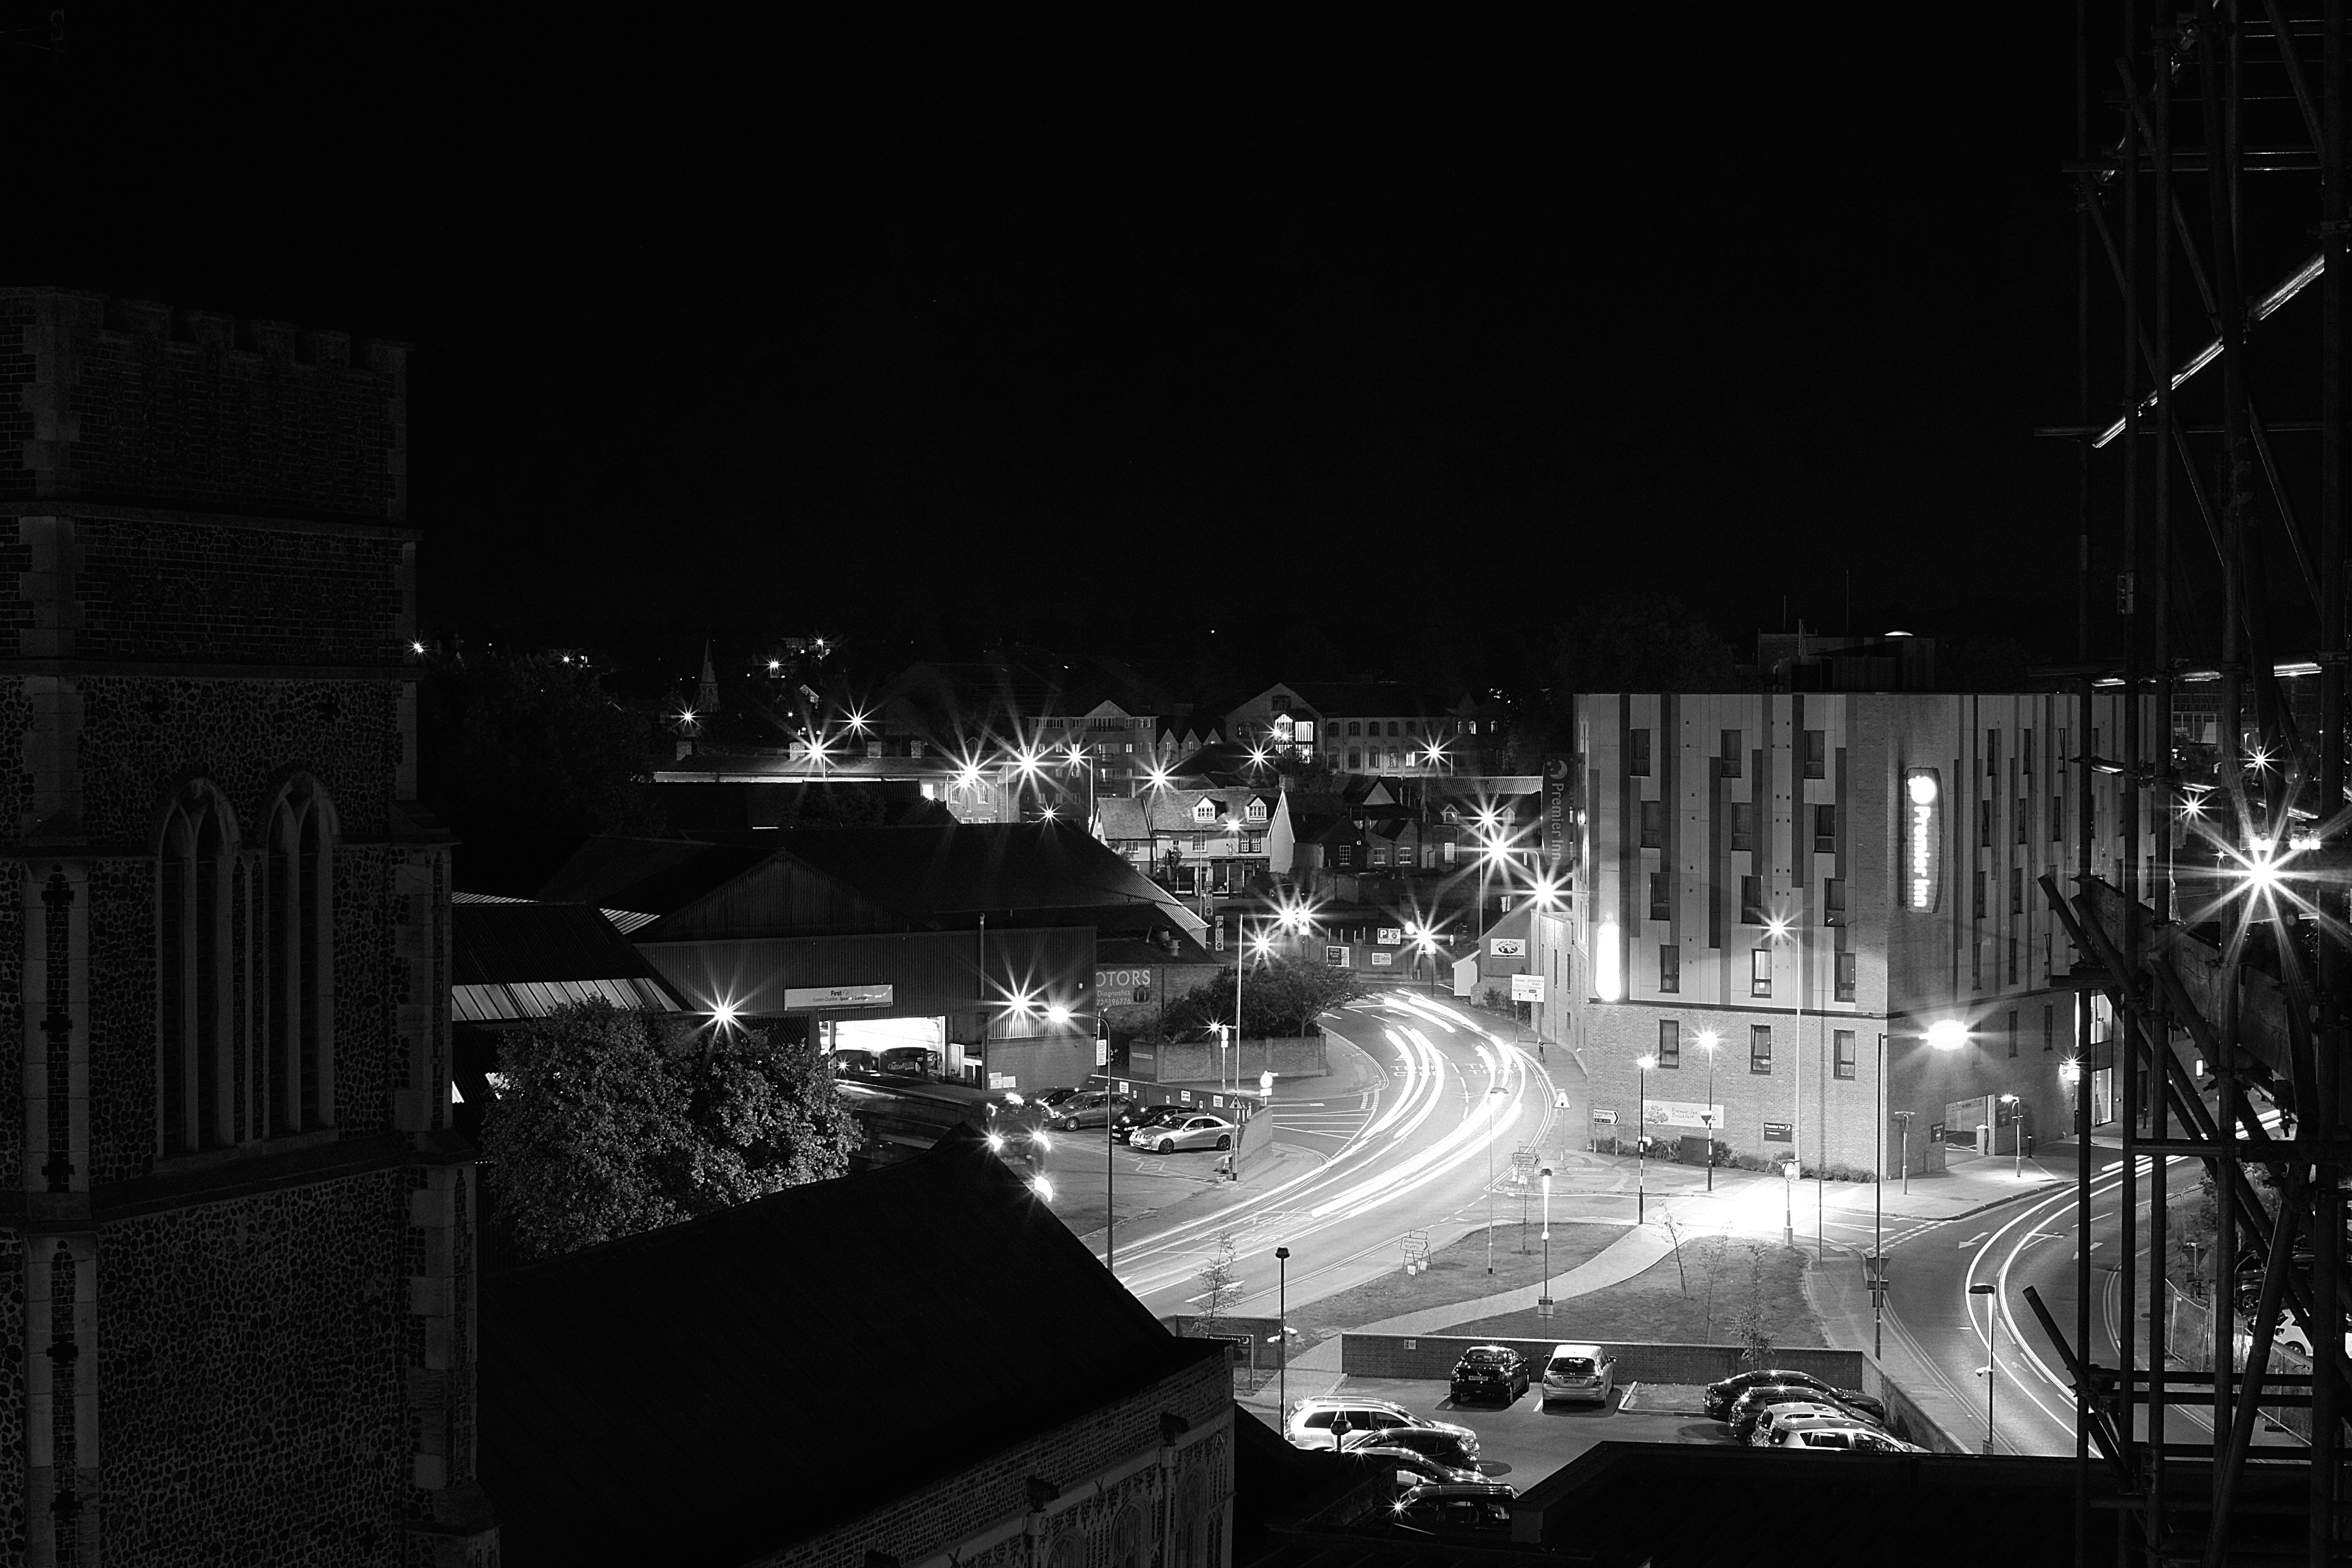
light, black and white, white, night, photography, cityscape, reflection, darkness, street light, black, monochrome, lighting, shape, monochrome photography, film noir